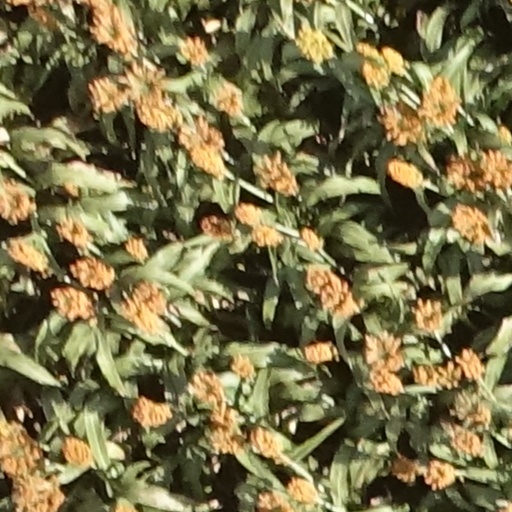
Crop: sorghum